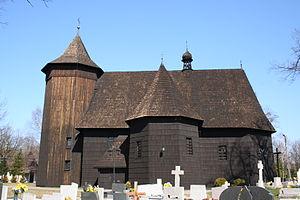
Boronów est un village polonais de la voïvodie de Silésie et du powiat de Lubliniec. Il est le siège de la gmina de Boronów et comptait 2.793 habitants en 2008.